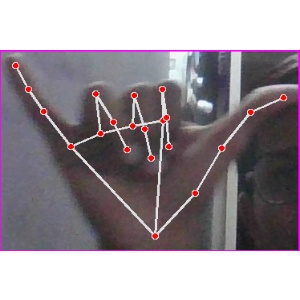
अक्षर: य